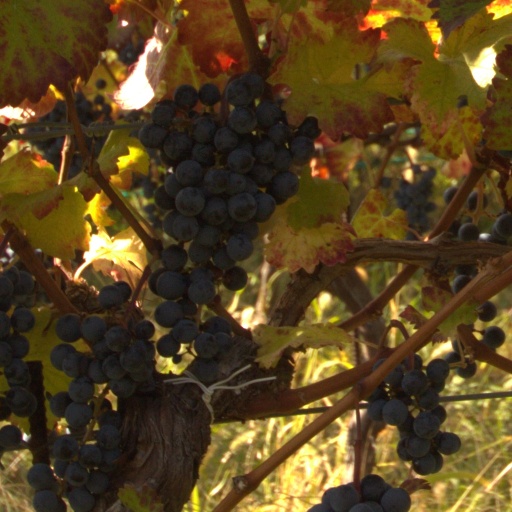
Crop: grape